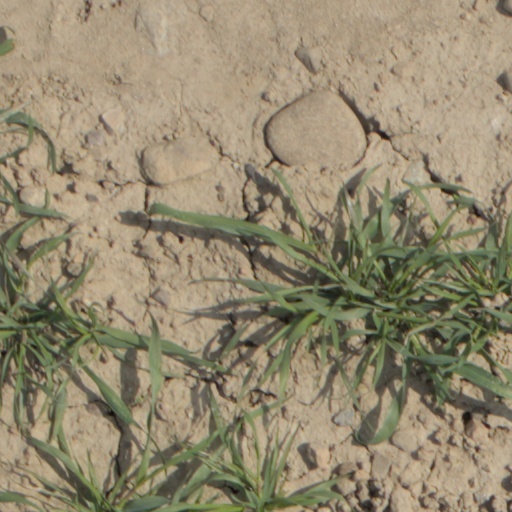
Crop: wheat